Brienne of Tarth

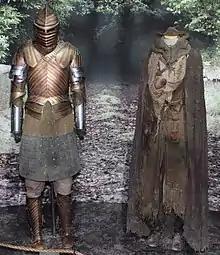
Functional weapons and armor, like Brienne of Tarth's (left), were manufactured for the series.

Brienne is first introduced when she defeats Ser Loras Tyrell to win the sword tournament held by Renly Baratheon, who has declared himself King, and is rewarded with a place in his kingsguard. Catelyn Stark arrives at Renly's camp soon afterward, and successfully negotiates an alliance between Robb Stark and Renly, but Renly is promptly killed by a shadow demon with the face of Renly's brother and rival Stannis, who has discovered he is the rightful heir to House Baratheon, but whom Renly intended to kill the next day. Brienne kills two of Renly's kingsguard in self-defense, when they attack her thinking she murdered Renly, and Catelyn counsels her to flee with her back to Robb's camp in the Westerlands. Brienne swears allegiance to Catelyn. At Robb's camp, Catelyn releases the captive Ser Jaime Lannister and tasks Brienne with taking him to King's Landing, forcing Jaime to vow to return Sansa and Arya Stark to Catelyn in exchange.